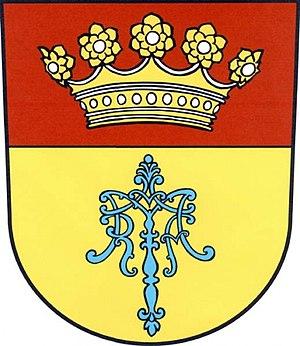
Vranov est une commune du district de Brno-Campagne, dans la région de Moravie-du-Sud, en Tchéquie. Sa population s'élevait à 767 habitants en 2017.